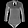
Label: Shirt